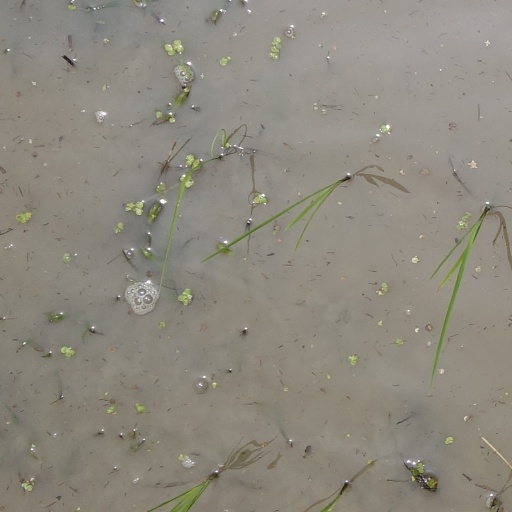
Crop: rice